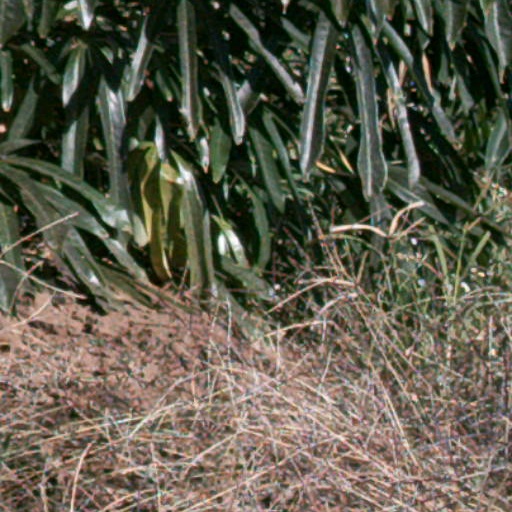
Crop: cassava